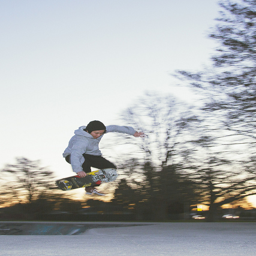
A kid on a skate board high in the air.
This young adult is performing a trick on a skateboard.
A skateboarder airborne with trees in the background.
A YOUNG PERSON IS IN THE AIR ON A SKATEBOARD
Person in the air holding onto skateboard while doing a trick